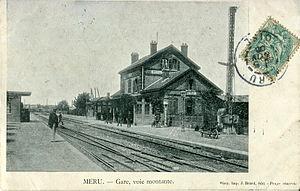
Henri Lartigue, ingénieur français et inventeur du système de signalisation ferroviaire qui porte son nom.
La gare de Méru est une gare ferroviaire française de la ligne d'Épinay - Villetaneuse au Tréport - Mers, située sur le territoire de la commune de Méru, à 700 mètres du centre-ville, dans le département de l'Oise, en région Hauts-de-France.
Méru est une commune française située dans le département de l'Oise en région Hauts-de-France.